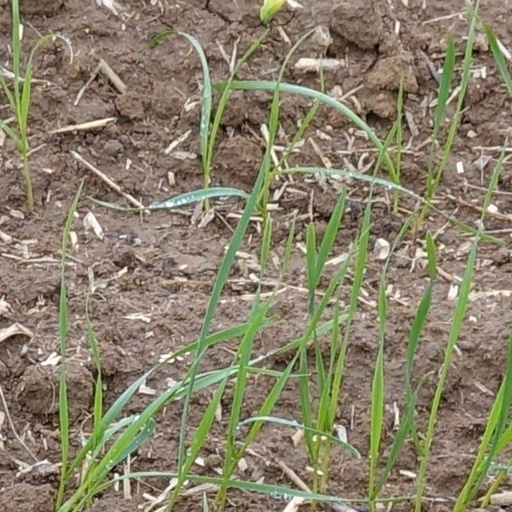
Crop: wheat